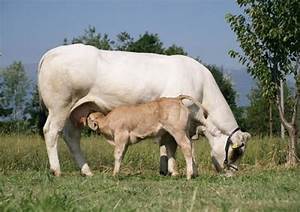
Label: mucca